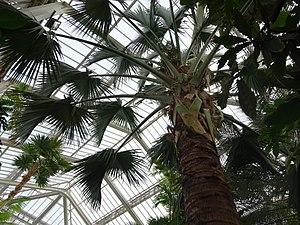
Sabal domingensis est une espèce de palmier originaire de l'île d'Hispaniola. Il appartient au genre Sabal. Il est réputé paradoxalement pour son excellente résistance au froid.